Bolton

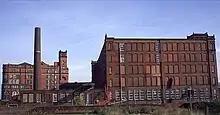
Swan Lane Mills

A charter to hold a market in Churchgate was granted on 14 December 1251 by King Henry III of England. Bolton became a market town and borough by a charter from the Earl of Derby, William de Ferrers, on 14 January 1253, and a market was held until the 18th century. Burgage plots were laid out on Churchgate and Deansgate in the centre of the medieval town close to where Ye Olde Man & Scythe public house, dating from 1251, is situated today.